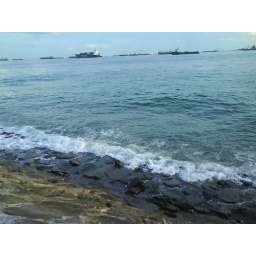
Wave crashing against rocks (blackened by repeated pollution from ships that ply on our sea).